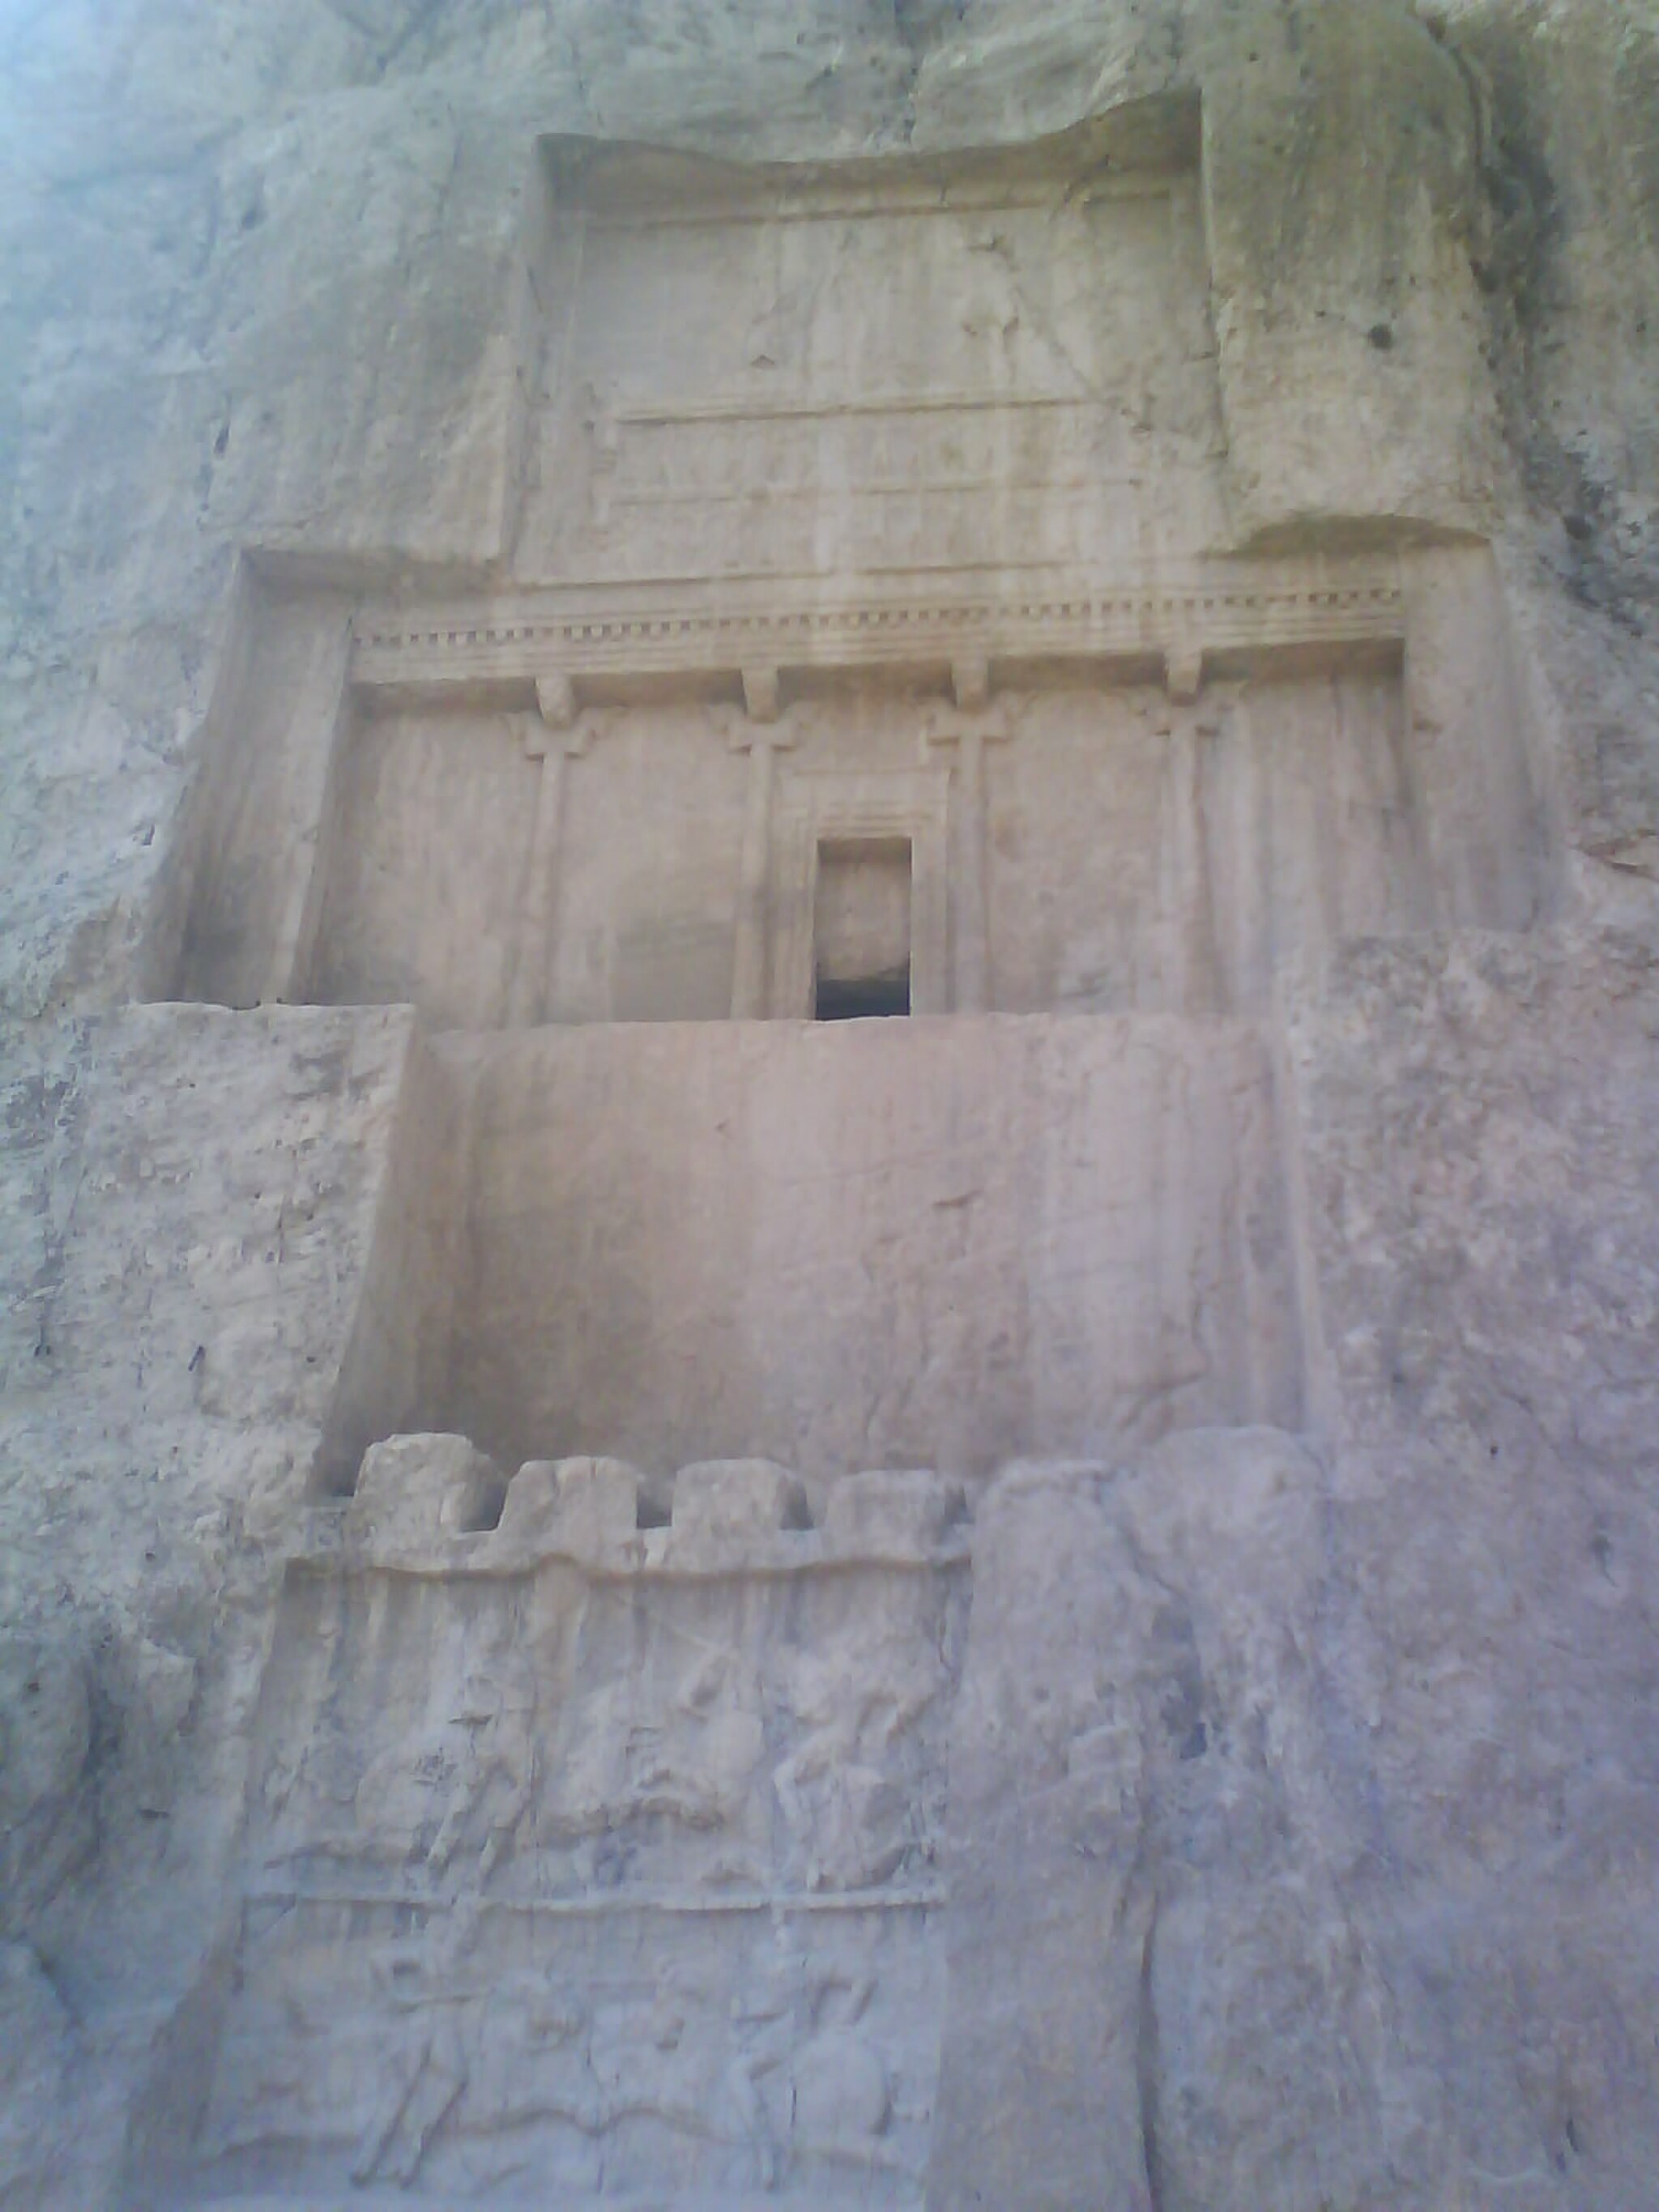
Title: Naghsh e Rostam2
Description: نقش رستم
Date: 2009-08-03 16:10:53
Categories: Tomb of Darius I, Self-published work, Taken with Sony Ericsson W910